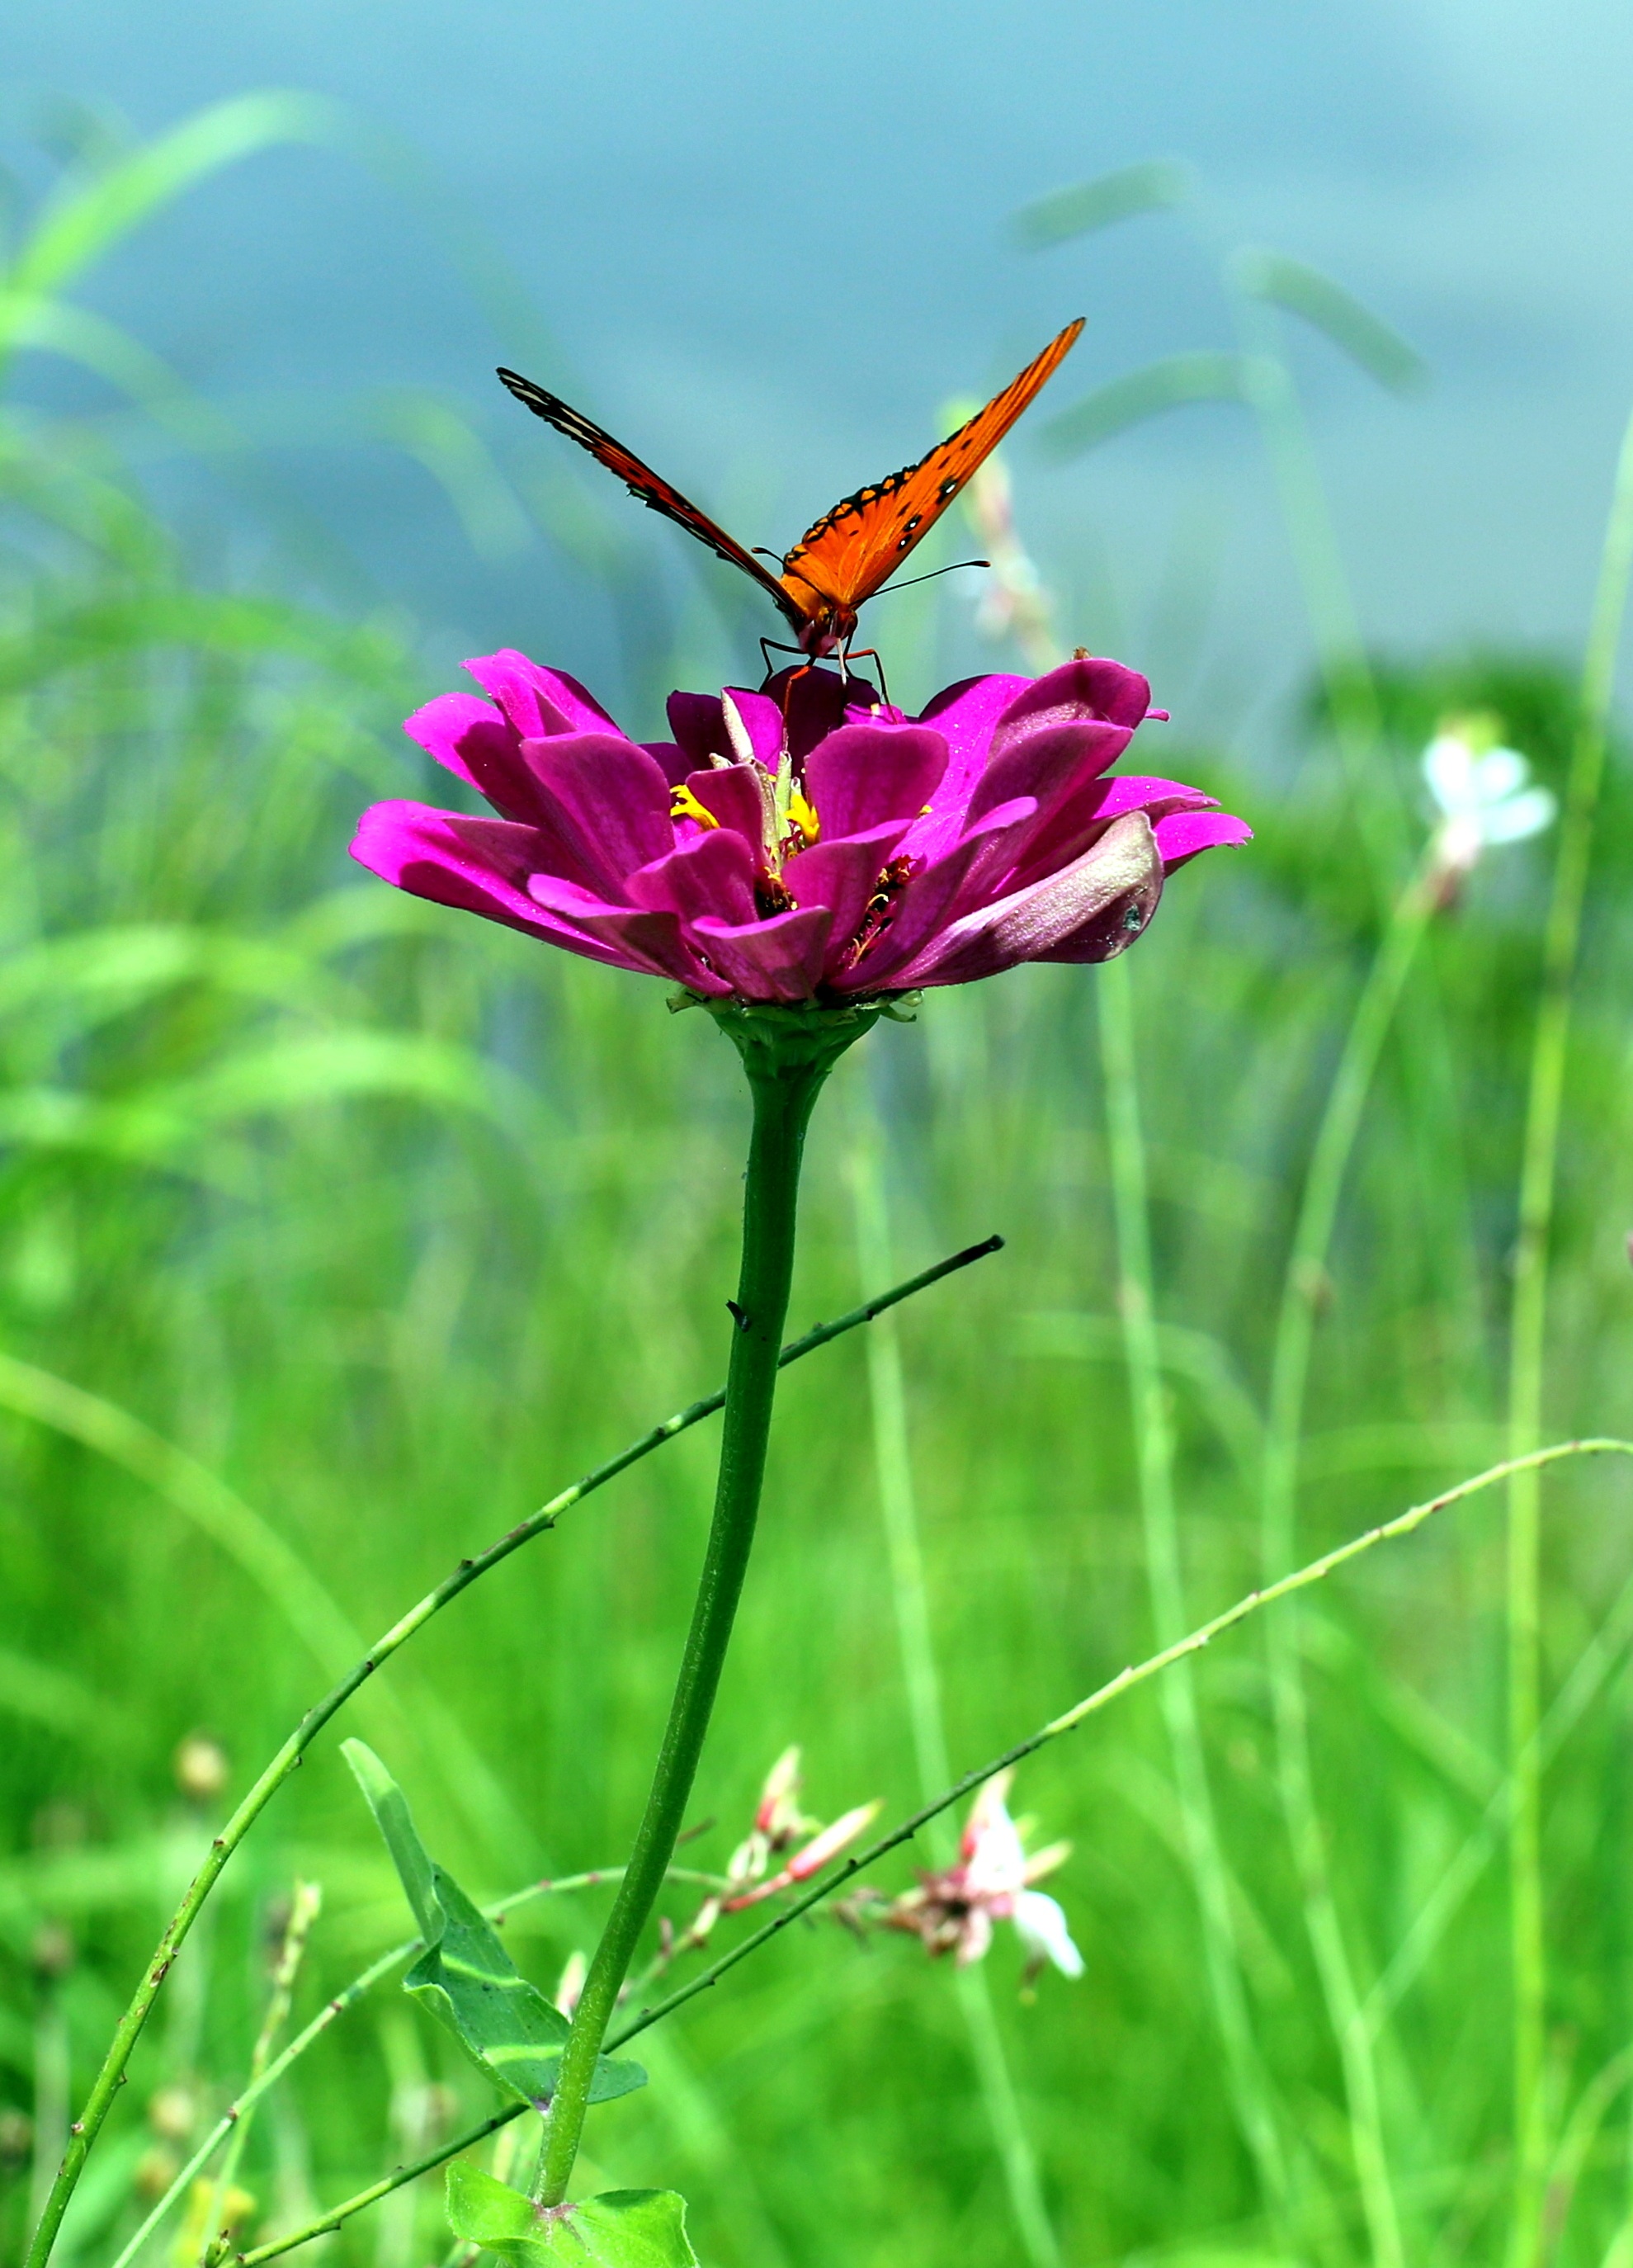
grass, plant, meadow, prairie, flower, insect, botany, flora, wildflower, nectar, macro photography, flowering plant, plant stem, land plant